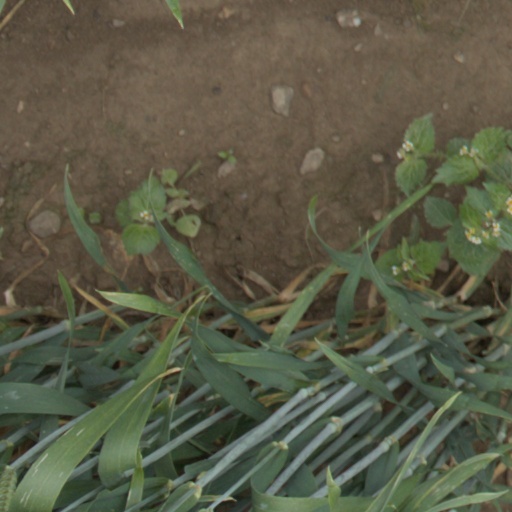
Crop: wheat